Prasert Sapsunthorn

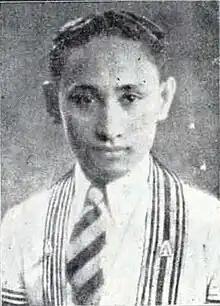

Prasert Sapsunthorn (8 May 1913 – 25 December 1994) was a Thai politician who served as a member of the parliament in the House of Representatives of Thailand and a member of the Central Committee of the Communist Party of Thailand. Later, he lectured at the National Defence College of Thailand and participated in policy formulation Order 66/2523: Communism of Prem Tinsulanonda Government.